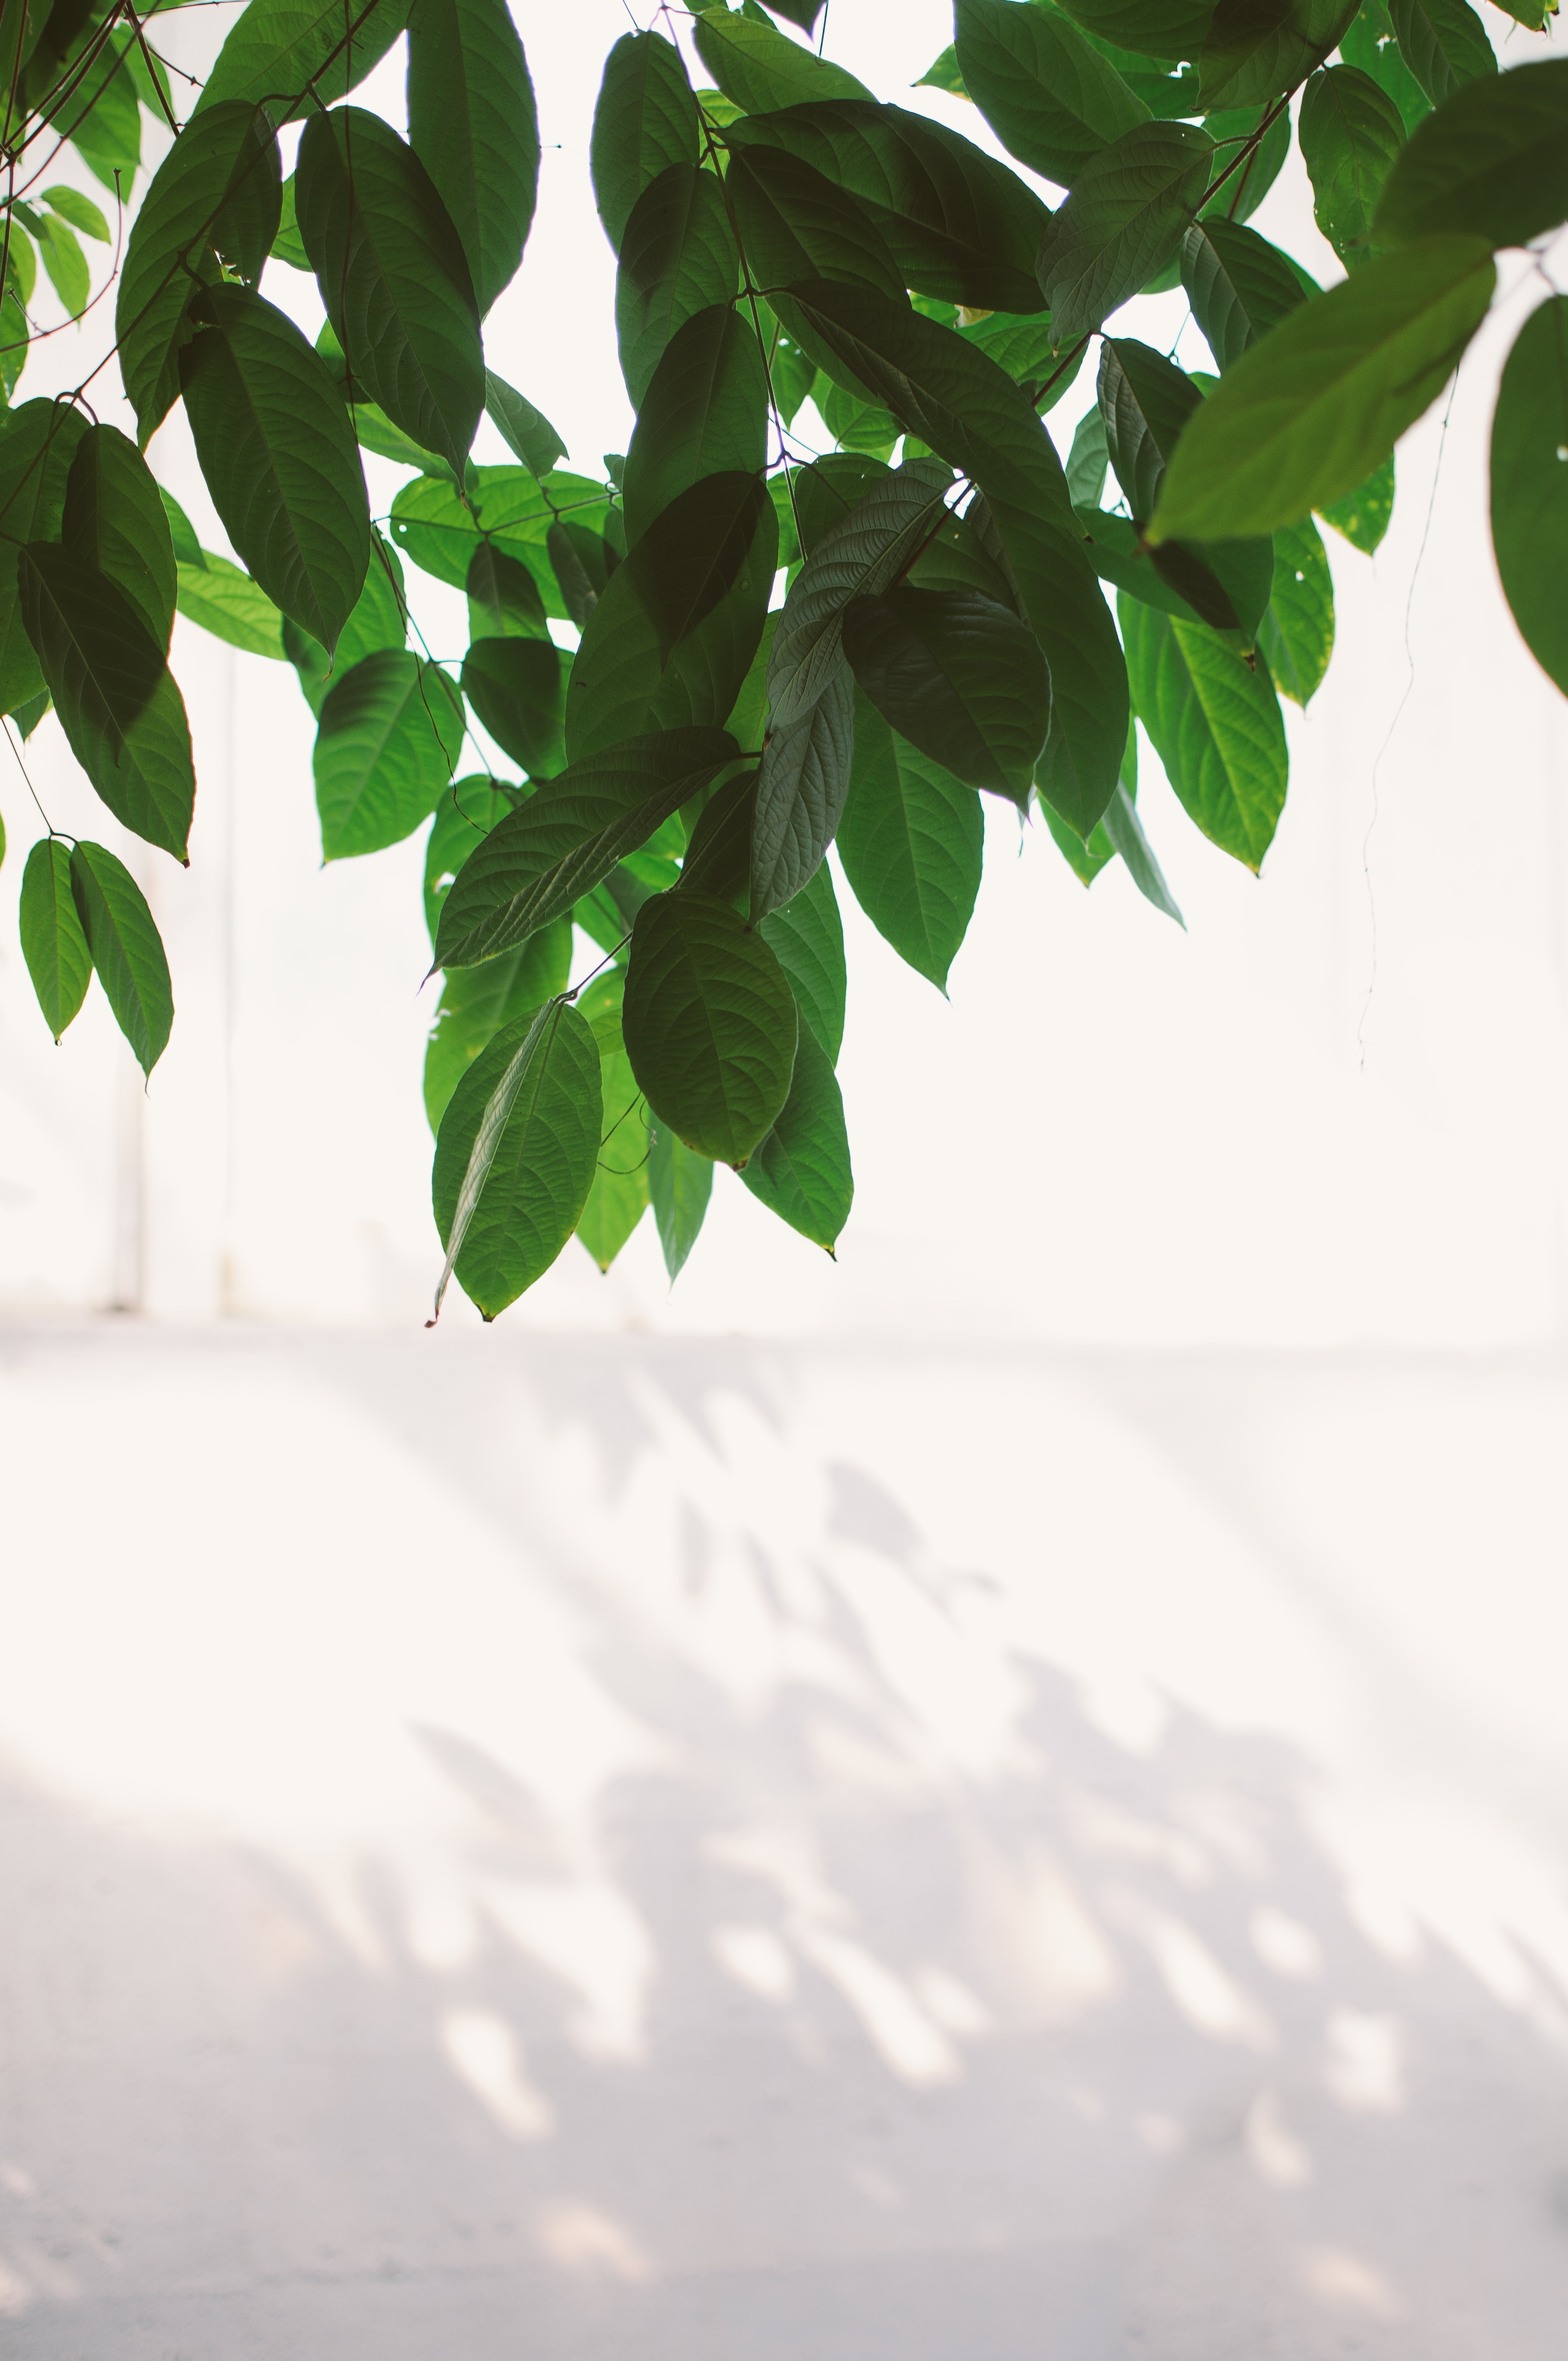
tree, branch, plant, fruit, leaf, flower, food, green, produce, flowering plant, woody plant, land plant